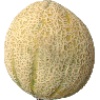
Label: cantaloupe